Henry Berliner

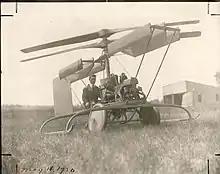
Berliner being steadied in helicopter at CPA in 1920

Using a Le Rhône engine of 80 hp mounted on a test stand, Henry was able to hover and move forward, but only with assistants holding on to stabilize the contraption. In 1922, he bought a surplus Nieuport 23 fighter's fuselage, added a Bentley 220 hp engine on the front, and connected it by geared shafts to two horizontal rotors mounted on a truss extending sideways from the fuselage. A third horizontal rotor at the rear provided pitch control.